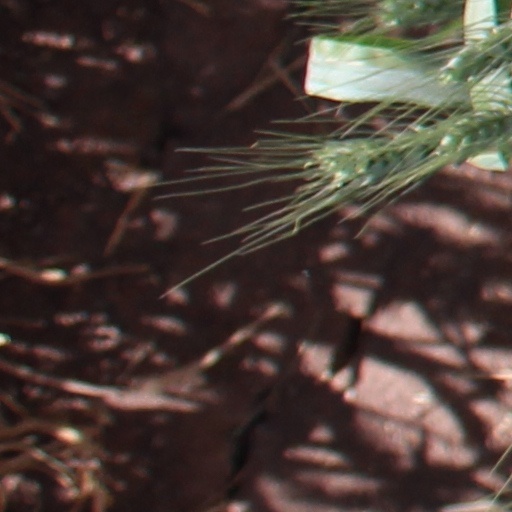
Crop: wheat